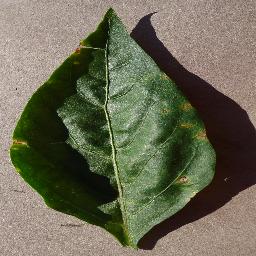
Label: Pepper,_bell___Bacterial_spot